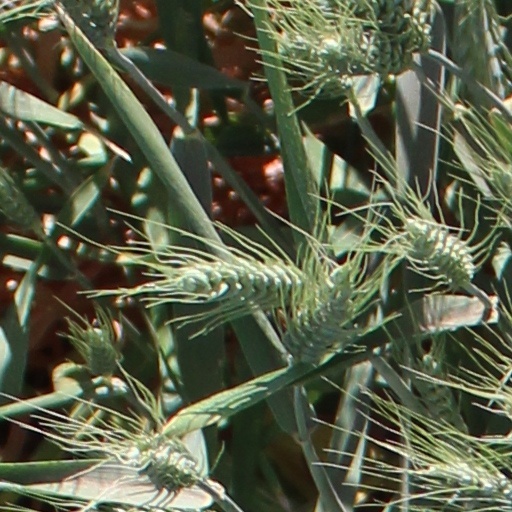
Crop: wheat